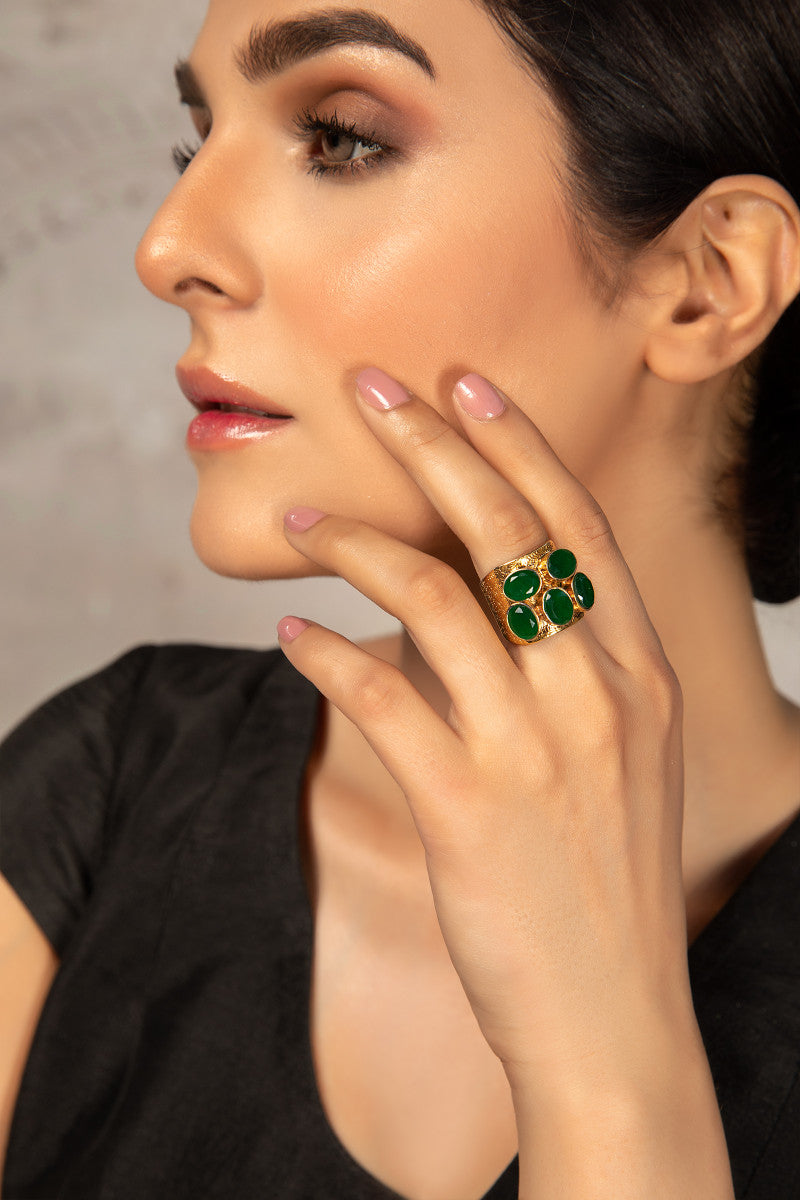
green emerald ring